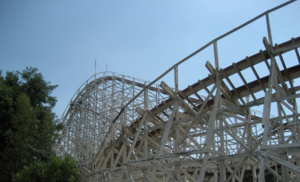
Happyland New
Geauga Lake's Wildwater Kingdom est un parc aquatique situé à Aurora, dans l'État de l'Ohio, aux États-Unis. En 2007, le parc d'attractions attenant, ouvert depuis 1887, fut démantelé et les attractions furent démolies ou relocalisées à cause du nombre insuffisant de visiteurs. Cela peut s'expliquer par la présence du parc d'attractions de Cedar Point qui ne se trouve qu'à 110 km.